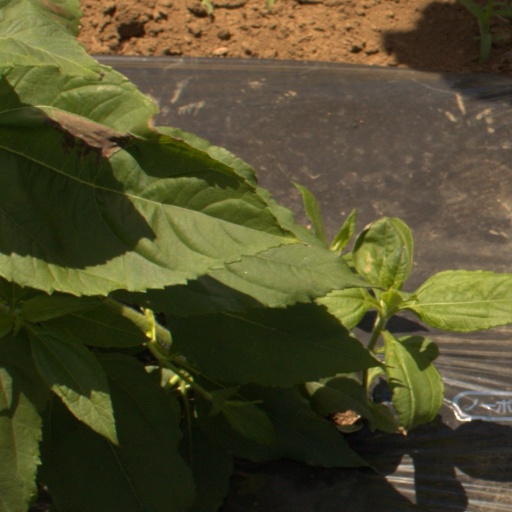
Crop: Jerusalem artichoke